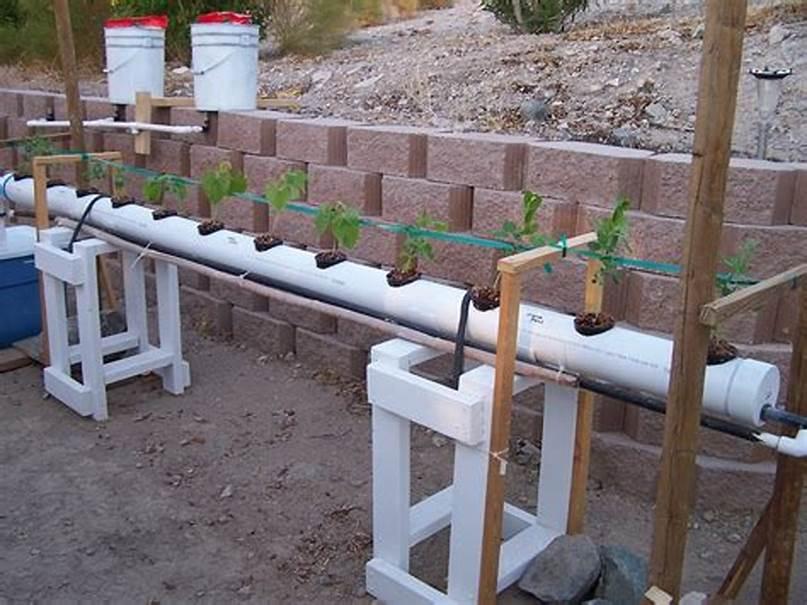
Mfumo wa [cs]hydroponics[cs] wenye mabomba meupe yaliyopangwa wima yanashikilia mimea midogo. Vyombo viwili vyeupe na nyekundu vimejaa maji vimewekwa nyuma ya mfumo. Matofali ya udongo yanaonekana chini yakionyesha mazingira ya nje.